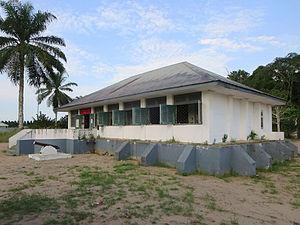
Le nouveau musée Mâ Loango de Diosso est un musée national de la république du Congo situé dans le département du Kouilou et la localité de Diosso, à 25 km au nord de Pointe-Noire, la capitale économique.
Diosso est une ville de la République du Congo, située à environ 25 kilomètres au nord de Pointe-Noire, dans le département du Kouilou, le long de la Route Nationale 5. C'était un des quartiers de Bwali, la capitale du Royaume de Loango et abrite actuellement le mausolée de ses souverains. Les missionnaires catholiques ont été actifs dans Diosso, qui abritait un palais royal.